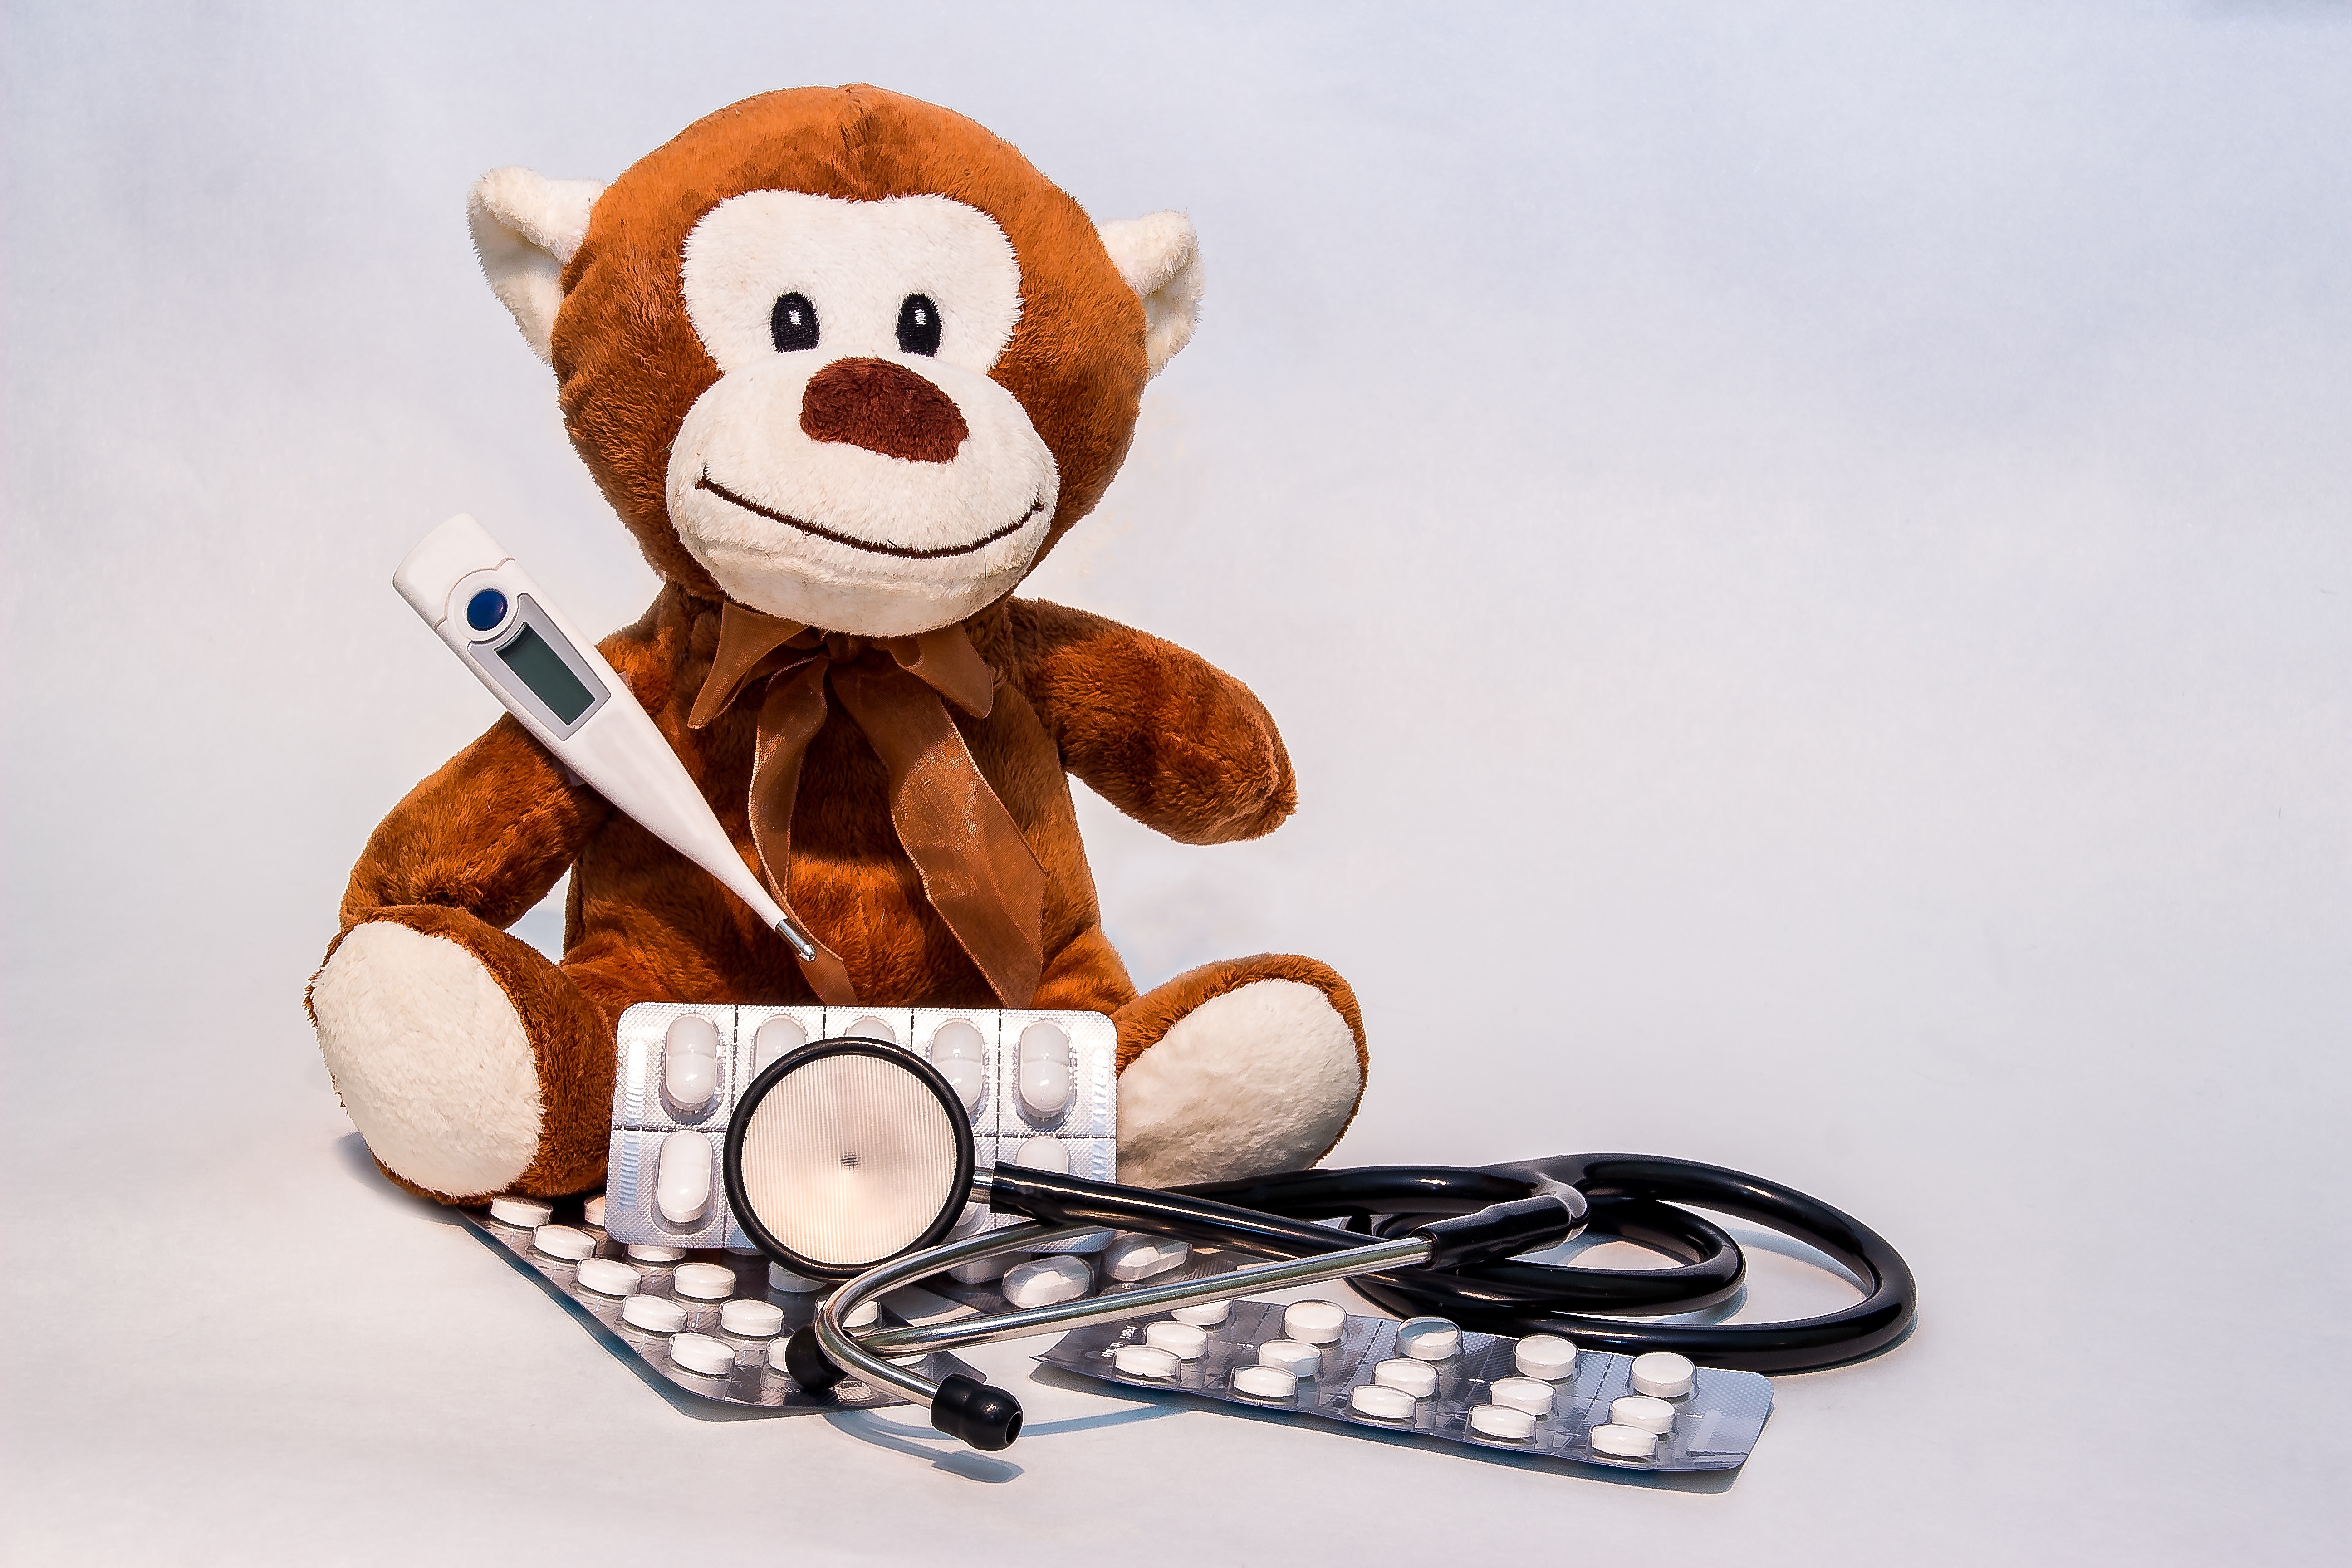
cold, toy, teddy bear, textile, illustration, plush, drug, stuffed animal, bless you, teddy, tablets, cartoon, ill, recovery, disease, knuffig, stethoscope, stuffed toy, get well soon, fever thermometer